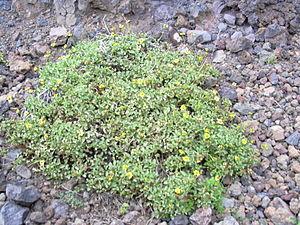
Bidens mauiensis est une espèce de plante de la famille des Asteraceae.